Milea, Ioannina

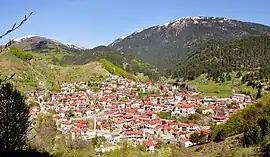
View of Milea

Milea is an Aromanian village and a former community in the Ioannina regional unit, Epirus, Greece. Since the 2011 local government reform it is part of the municipality Metsovo, of which it is a municipal unit. The 2021 census recorded 311 residents in Milea. The community of Milea covers an area of 54.556 km. Milea is 15 km away from Metsovo.